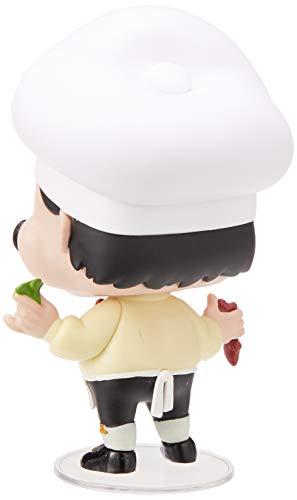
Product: Funko Disney: Little Mermaid - Chef Louis
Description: From little mermaid, chef Louis, as a stylized POP vinyl from Funko.
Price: $7.71
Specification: Product Dimensions:         3 x 4 x 5 inches ; 6.4 ounces    |Shipping Weight: 6.4 ounces (View shipping rates and policies)|ASIN: B07MZPBLFR|Item model number: 40104